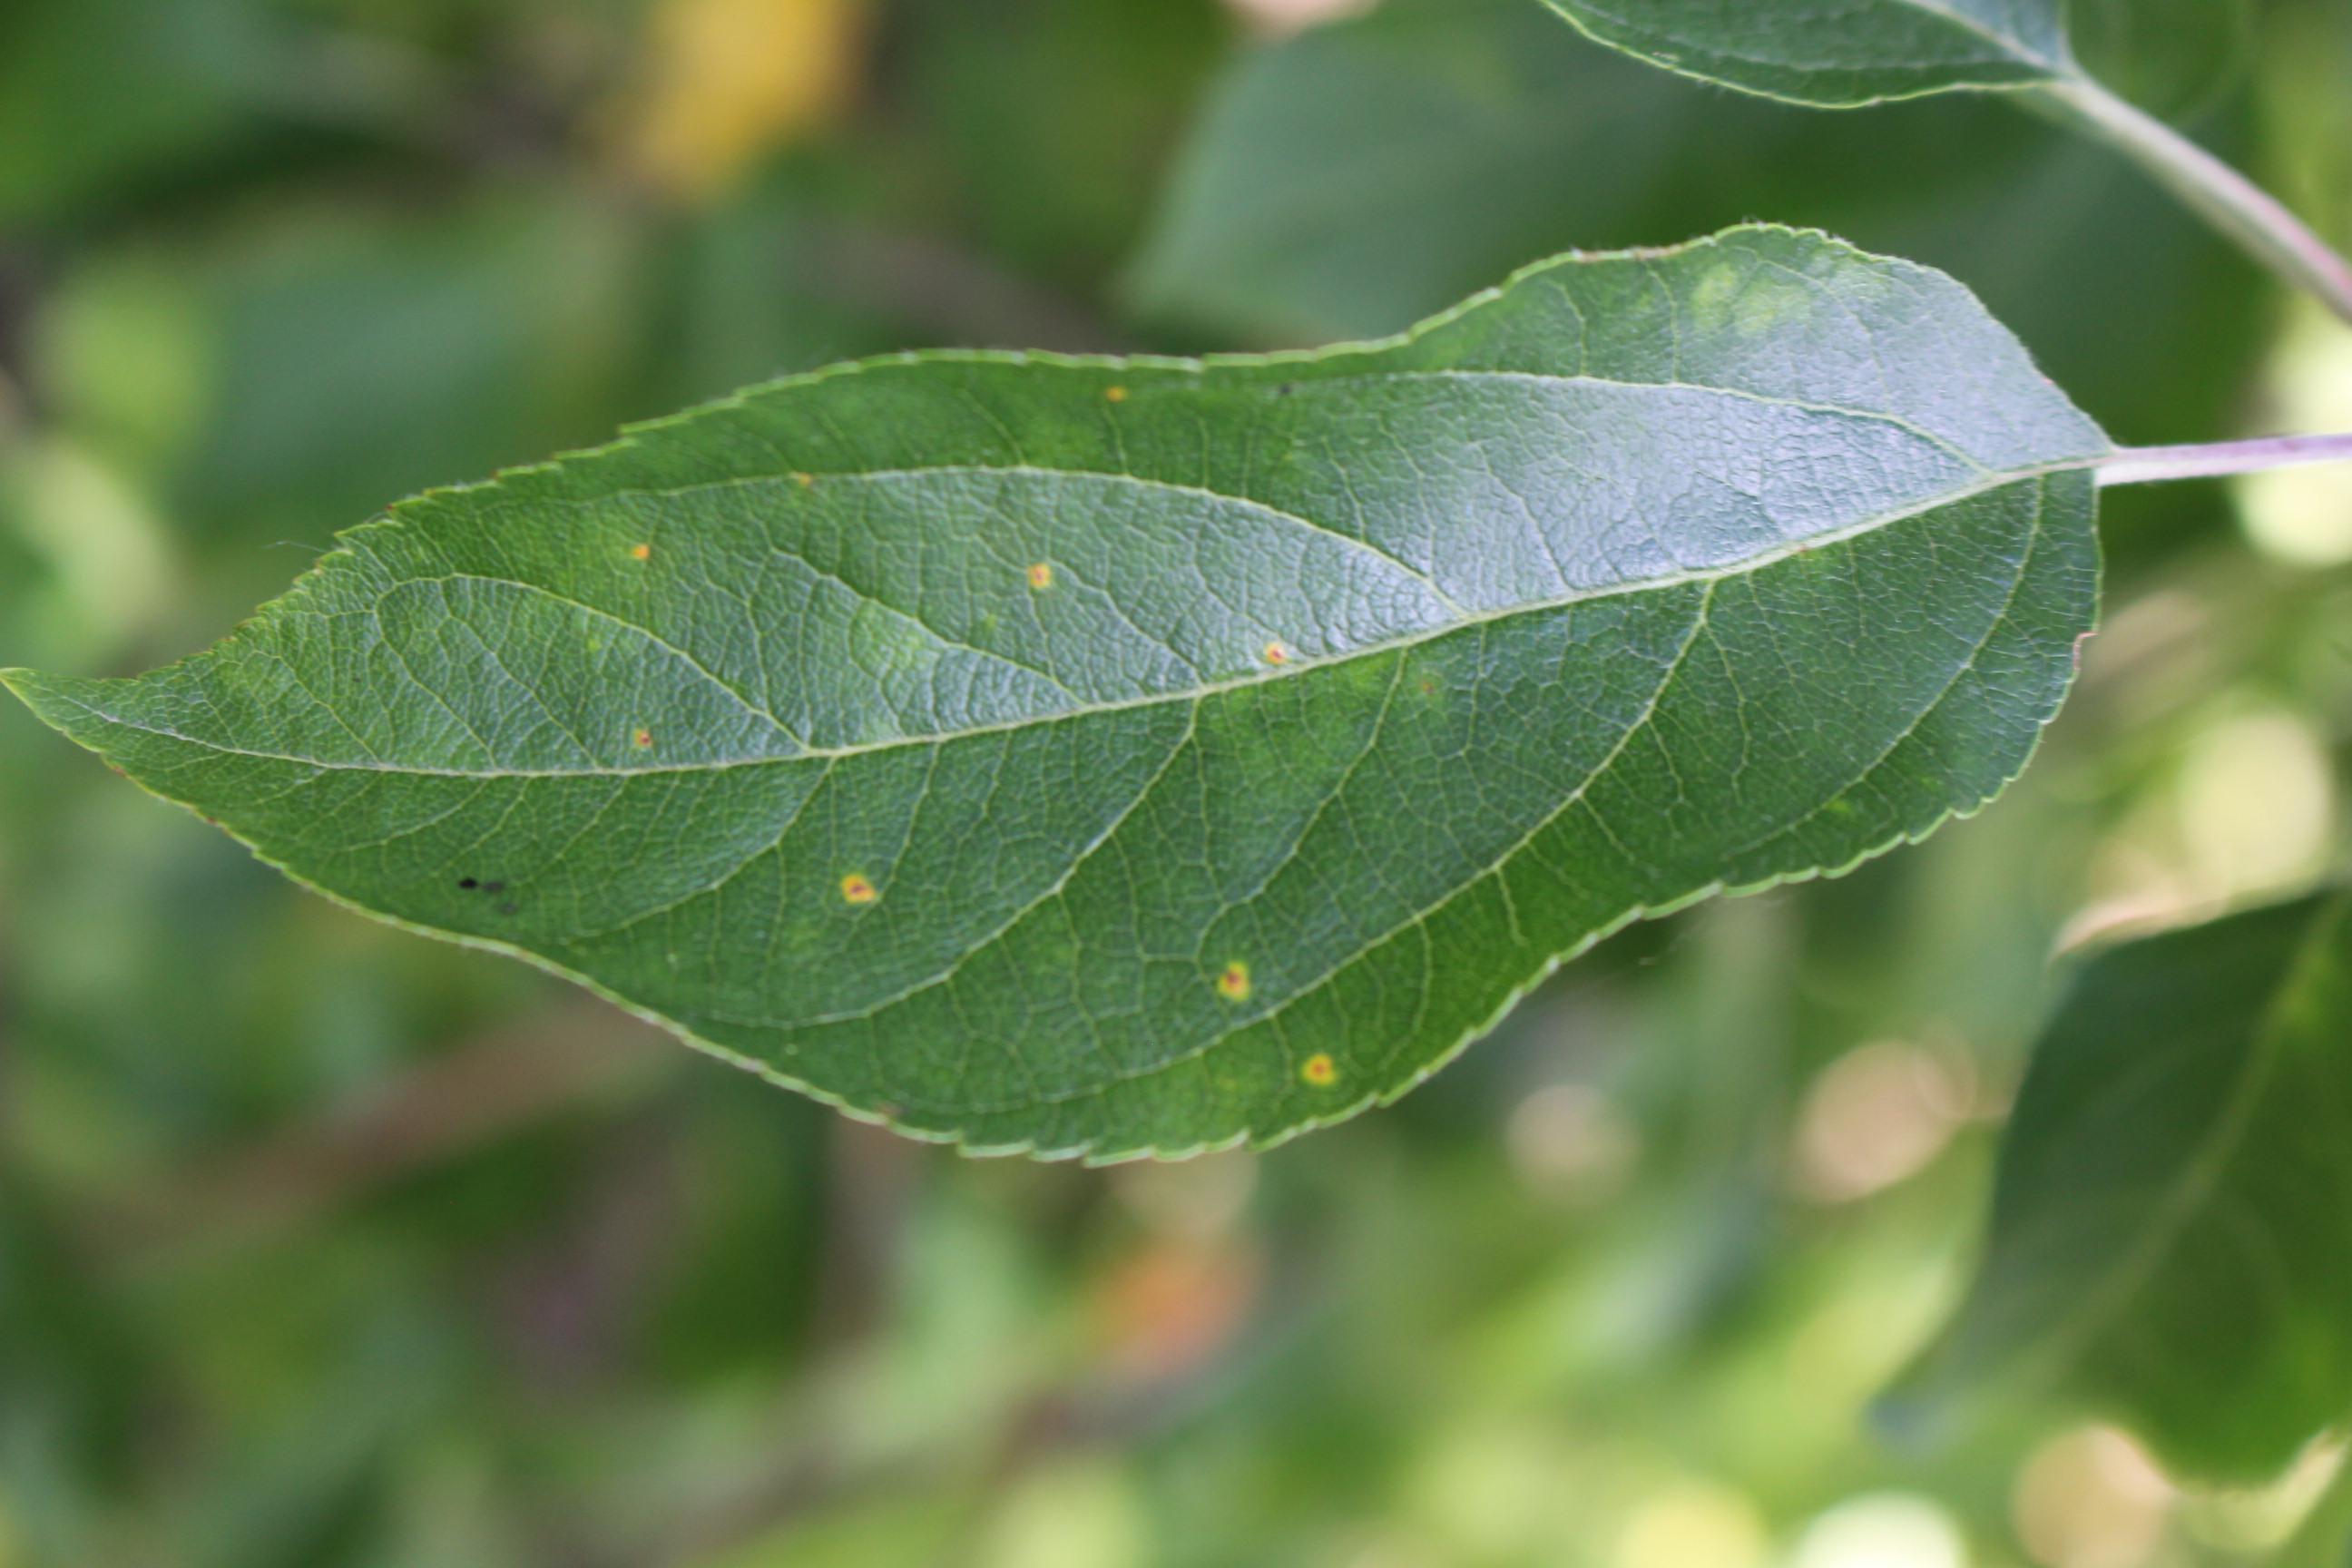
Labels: rust